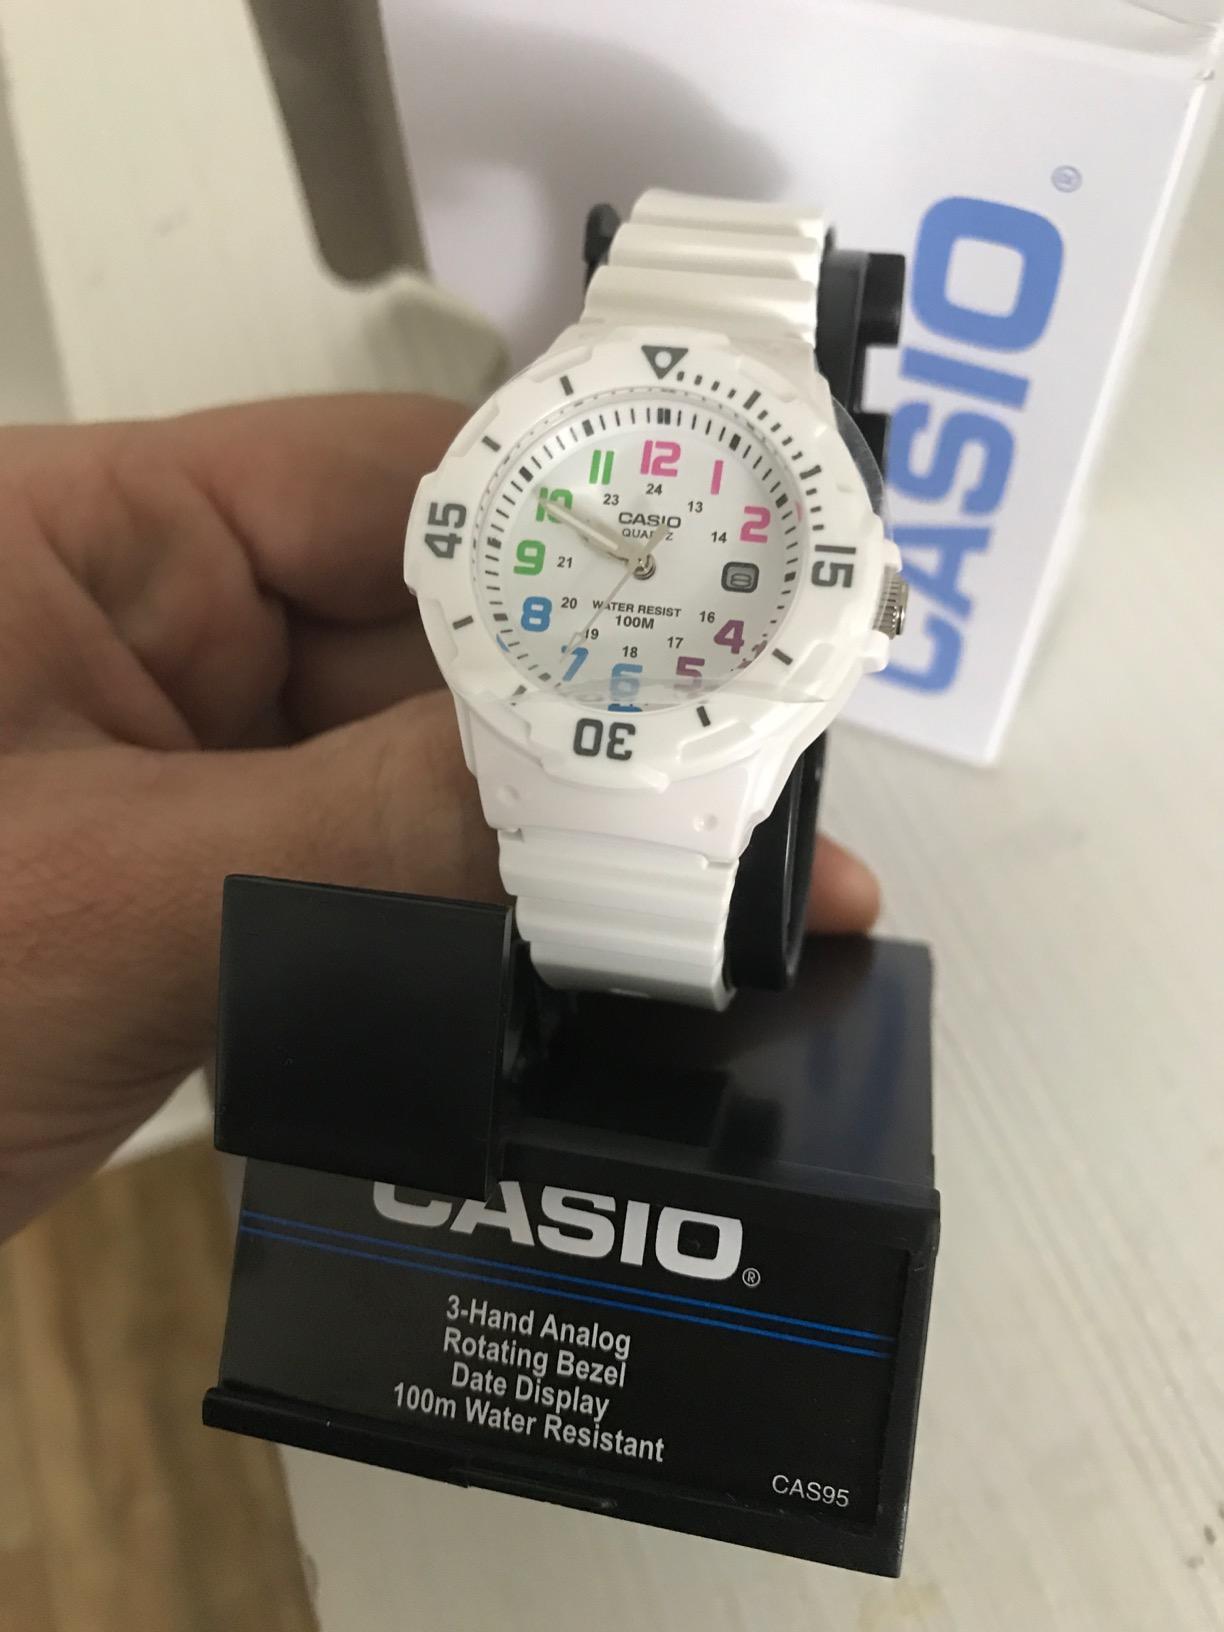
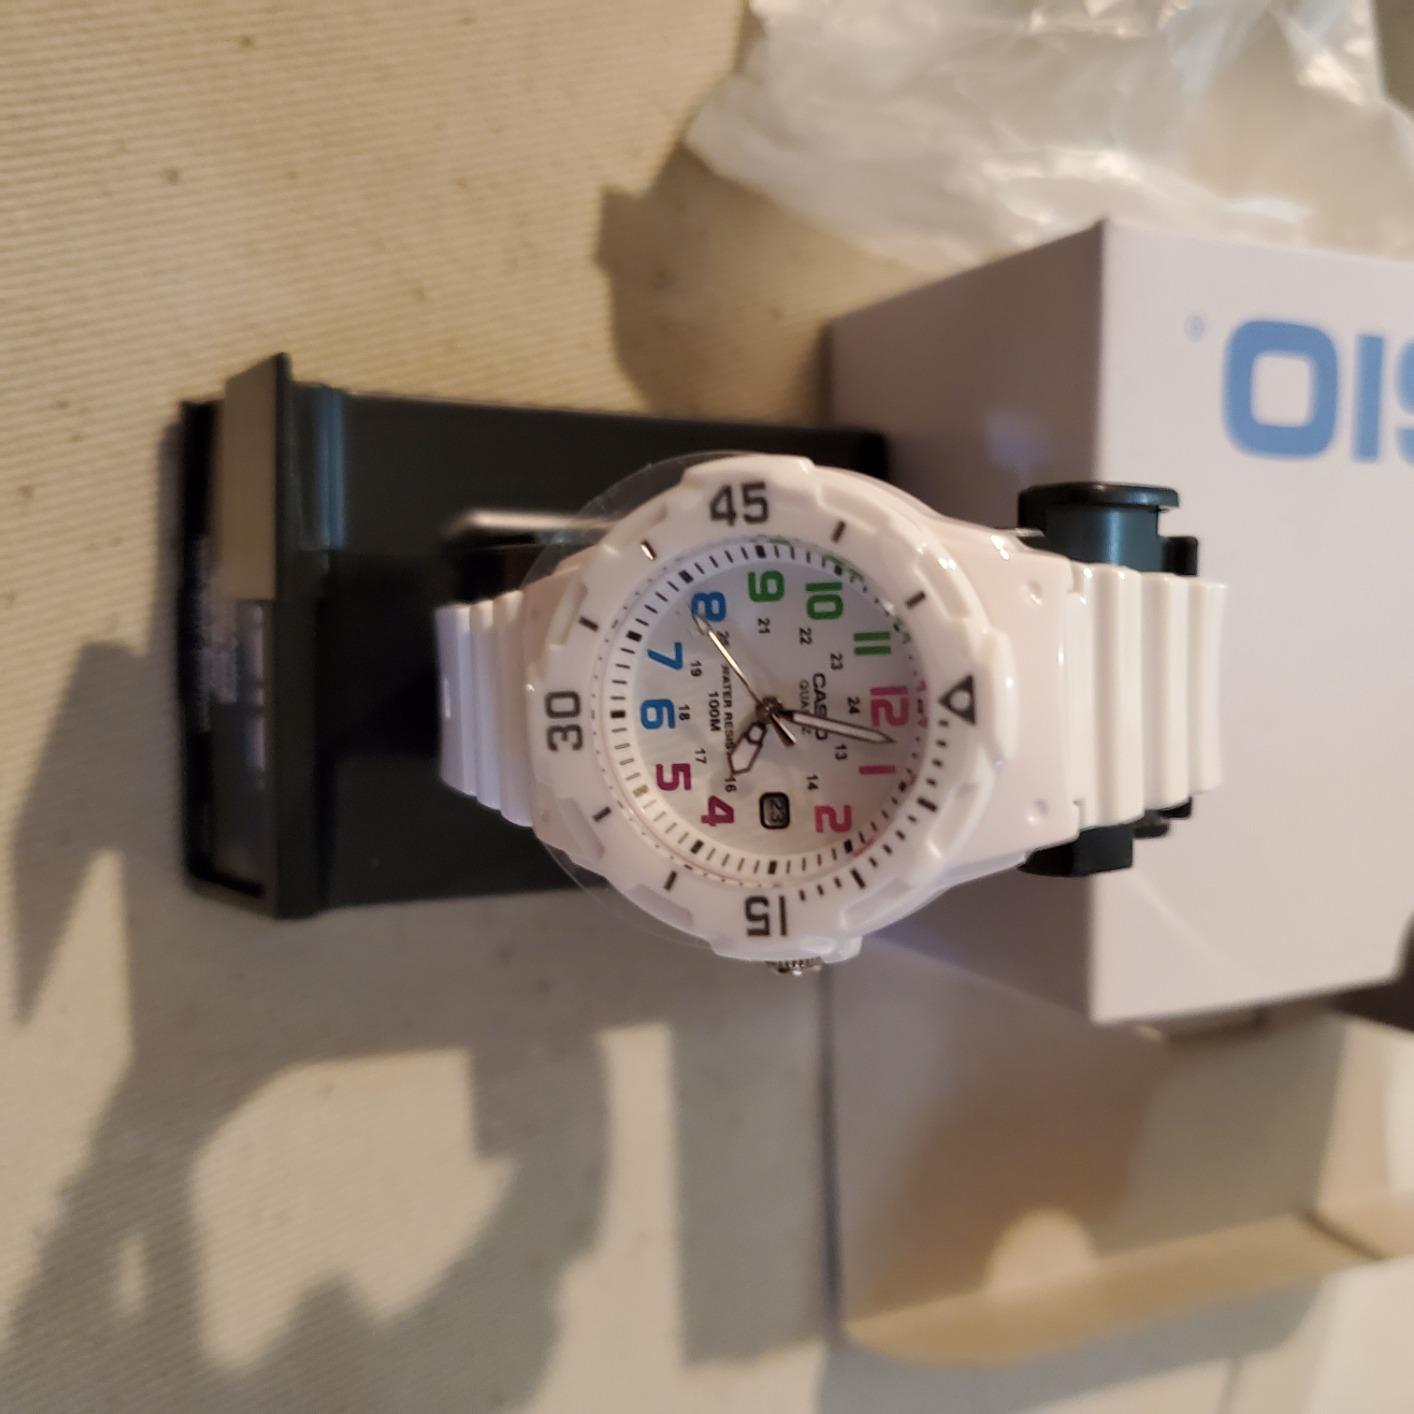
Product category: accessories_watch
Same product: yes